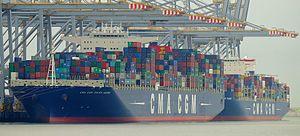
La Compagnie maritime d'affrètement - Compagnie générale maritime est un armateur de porte-conteneurs français. Son offre globale de transport intègre le transport maritime, la manutention portuaire et la logistique terrestre. Il est un leader mondial du transport maritime en conteneurs et le premier français.